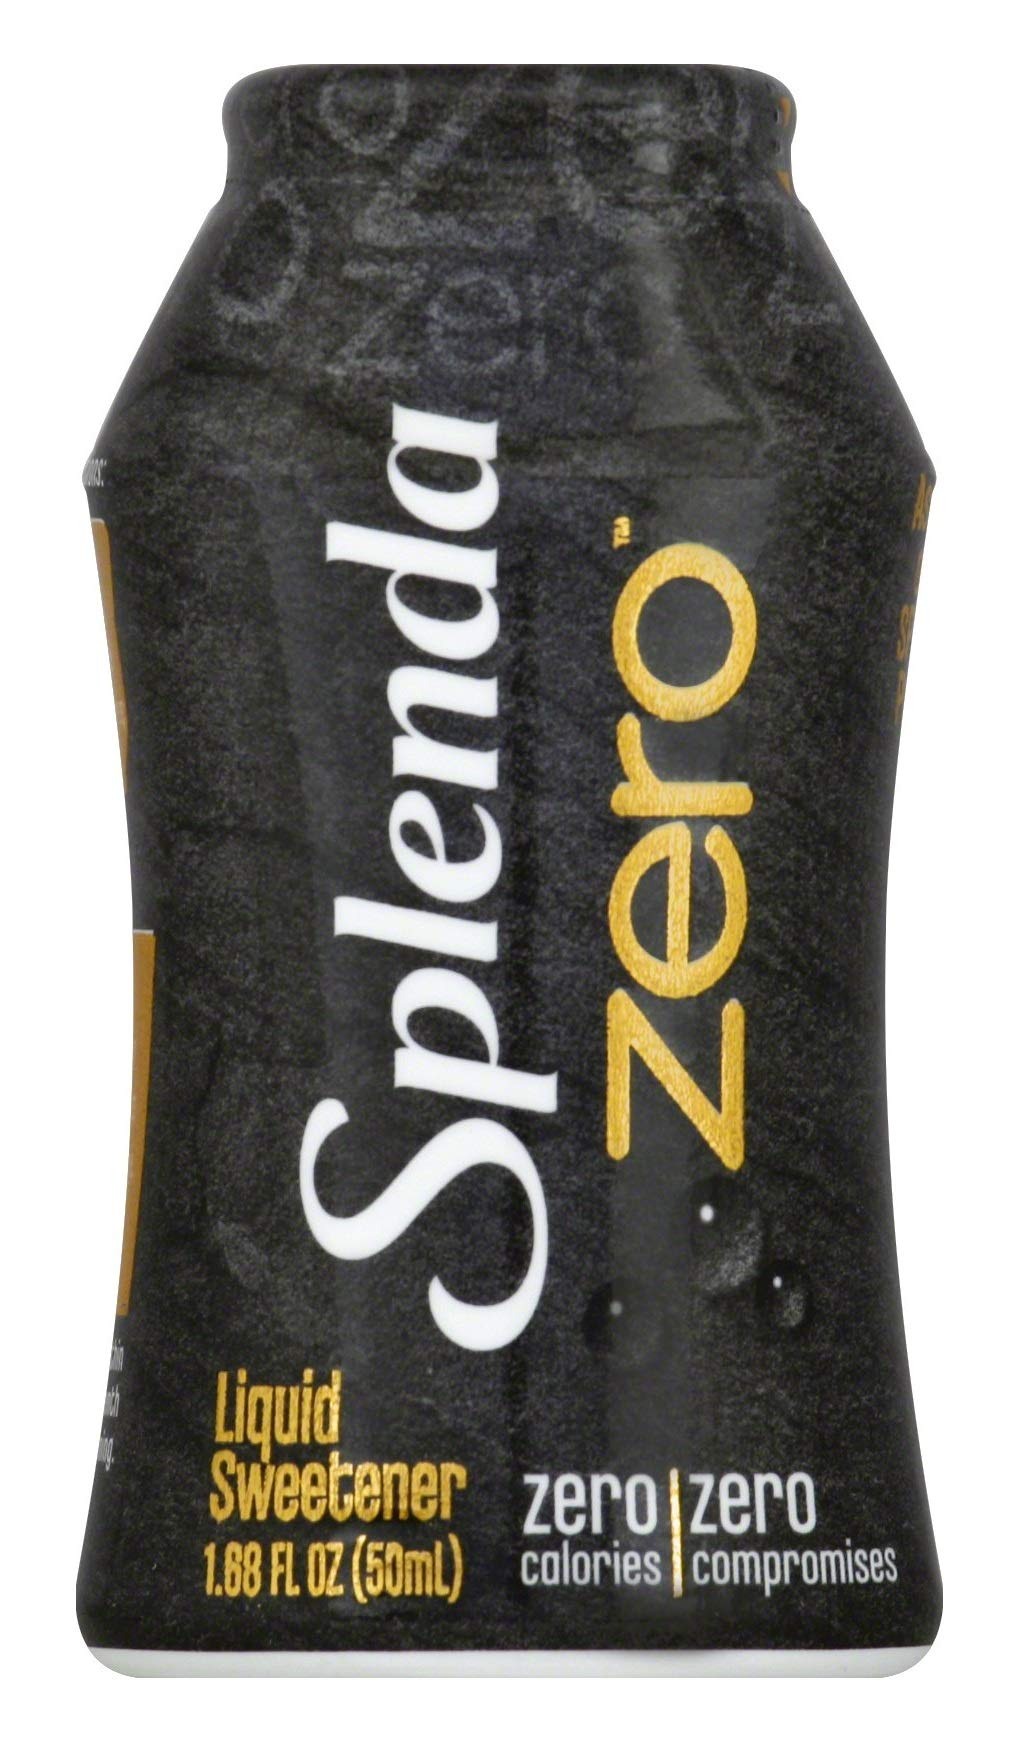
Item Name: Splenda Zero Liquid Sweetener 1.68oz (Pack of 6)
Bullet Point: Splenda Liquid
Product Description: 3
Value: 10.08
Unit: Fl Oz

Price: 4.775